List of Final Destination characters

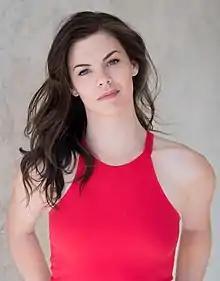

Julie Christensen is one of the survivors of the Devil's Flight roller coaster crash, and possibly the eighth survivor to die.